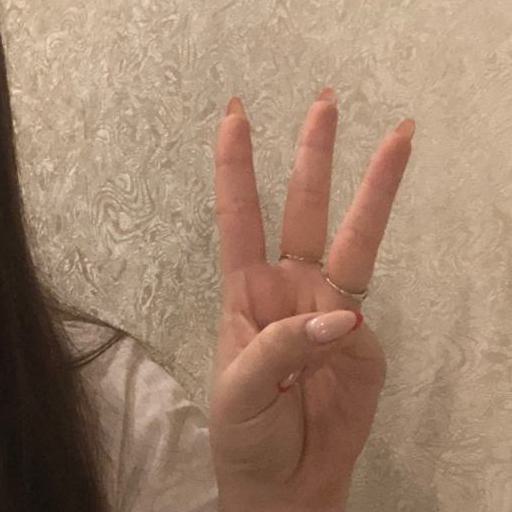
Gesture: three